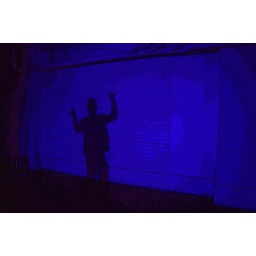
g- against blue wall 56